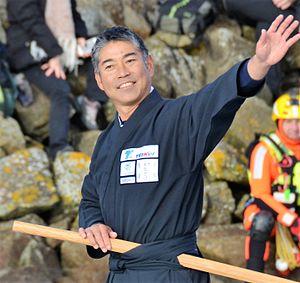
Kojiro Shiraishi au départ du Vendée Globe 2016-2017
Le Vendée Globe 2016-2017 constitue la huitième édition du Vendée Globe. Le départ pour les vingt-neuf concurrents engagés a été donné le 6 novembre 2016 en baie des Sables-d'Olonne à 13 h 2. Épreuve majeure du circuit IMOCA, il est couru en solitaire, sans assistance et sans escale, à bord de monocoques de 60 pieds. Armel Le Cléac'h remporte la course sur le 60 pieds IMOCA doté de foils Banque populaire VIII en passant la ligne d'arrivée le 19 janvier à 16 h 37, établissant un nouveau record de la circumnavigation dans cette épreuve en 74 jours 3 heures 35 minutes et 46 secondes. Il devance le Britannique Alex Thomson, arrivé le 20 janvier à 8 h 37, de 15 heures 59 minutes et 29 secondes, après un duel à l'avant de la flotte qui a duré toute la course. Thomson améliore par ailleurs le 16 janvier le record de distance parcourue en 24 heures : 536,81 milles à une moyenne de 22,36 nœuds.